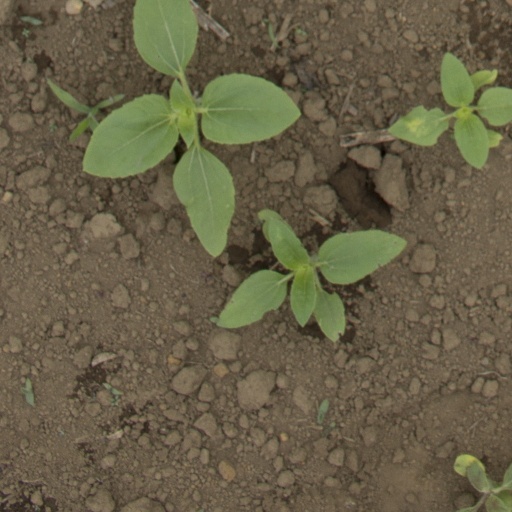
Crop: Jerusalem artichoke